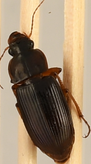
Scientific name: Harpalus pensylvanicus
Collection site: Konza Prairie Agroecosystem NEON (KONA), plot KONA_001